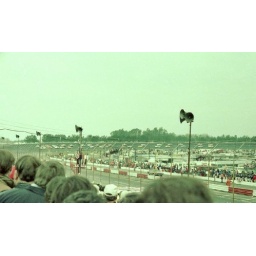
The Matador pace car is already on pit road as the field forms in turn four heading to the green.